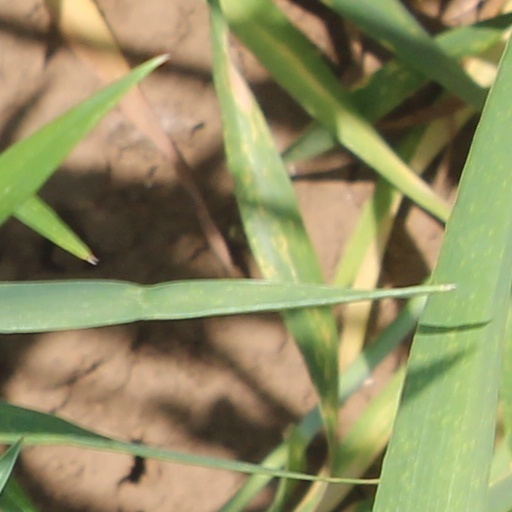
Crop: wheat